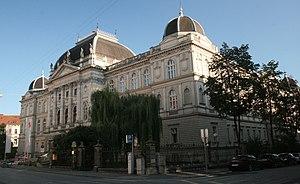
L’université de technologie de Graz ou Erzherzog-Johann-Universität, est une des cinq universités de Styrie en Autriche. Les autres étant la Karl-Franzens-Universität, la Kunstuniversität Graz, la Medizinische Universität Graz et la Montanuniversität Leoben. Elle est l'une des trois universités de technologie d'Autriche, avec celle de Vienne et la Montanuniversität Leoben.